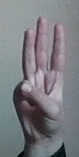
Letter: thaa